Sport in Ireland

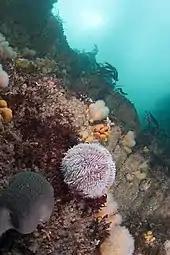
Diving the Skellig Islands, West of Ireland

Gymnastics is governed by Irish Gymnastics, trading as Gymnastics Ireland, which was formed in 1999, following the merging of the Irish Amateur Gymnastics Association and the Irish Sports Acrobatics Federation. There are 83 registered gymnastics clubs in Ireland (including Northern Ireland). Gymnastics includes four Olympic disciplines, women's artistic gymnastics, men's artistic gymnastics, trampoline gymnastics, and rhythmic gymnastics, and four non-Olympic disciplines, acrobatic gymnastics, tumbling gymnastics, gymnastics for all, and sports aerobics.